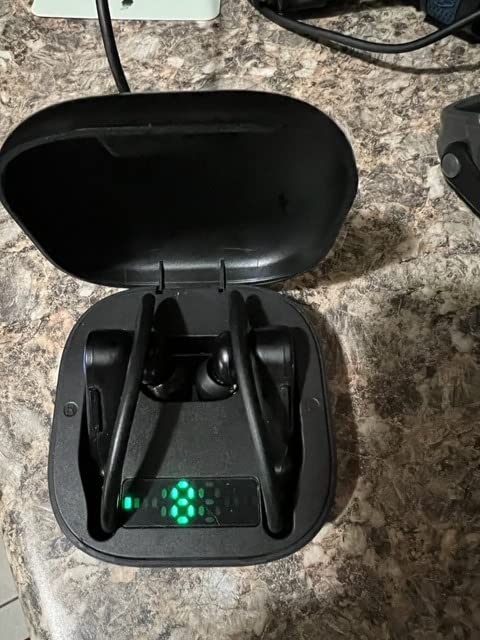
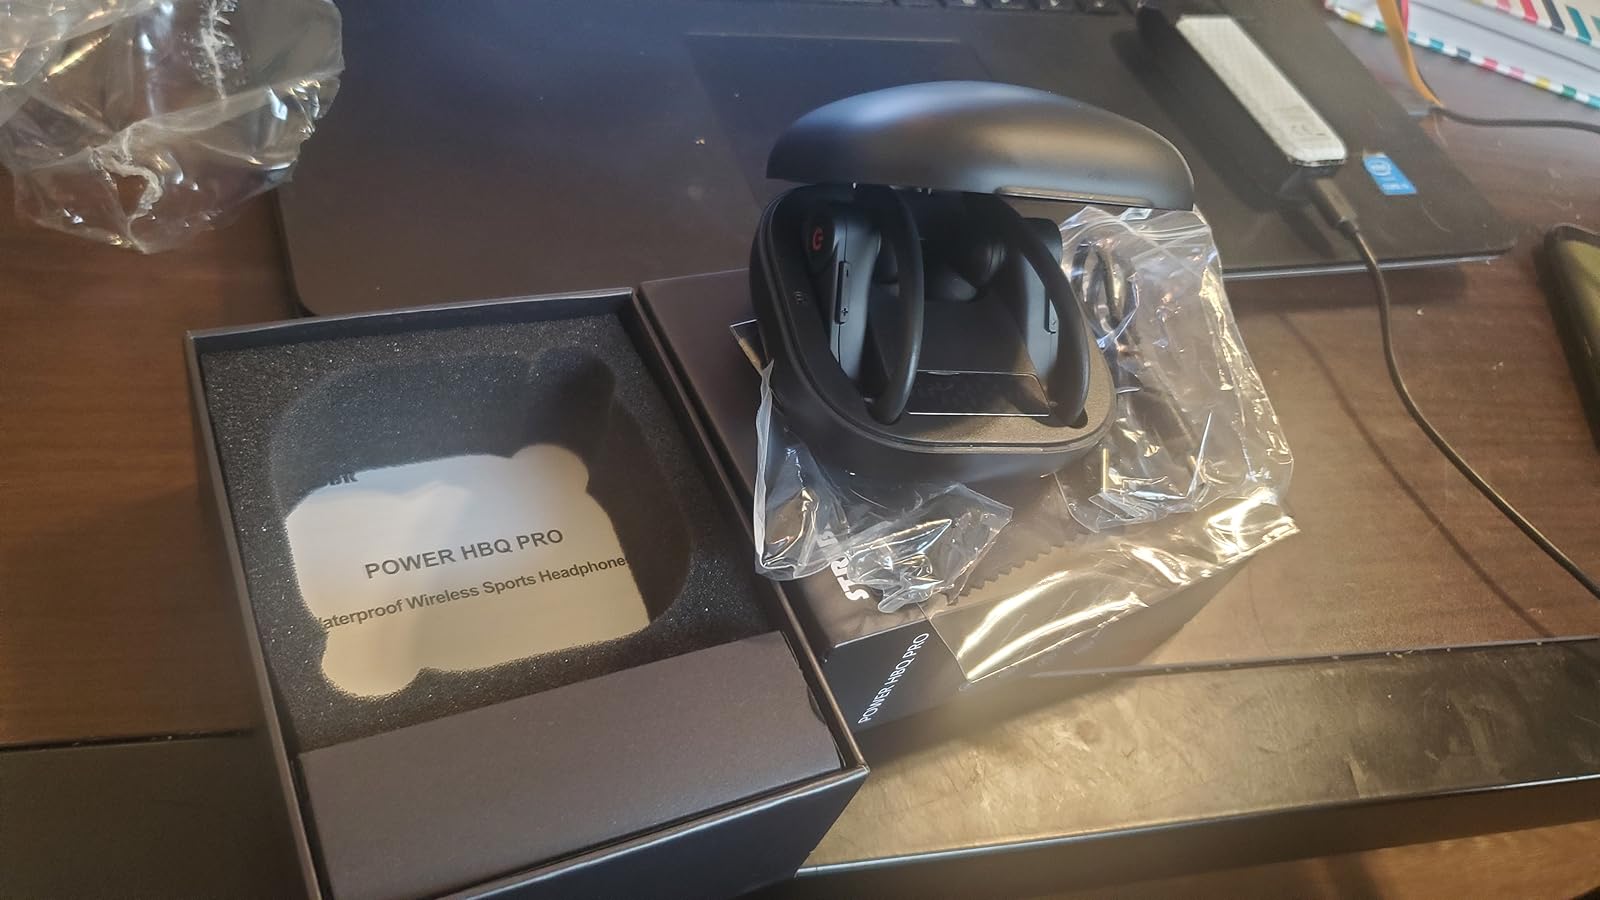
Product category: earbuds
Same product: no